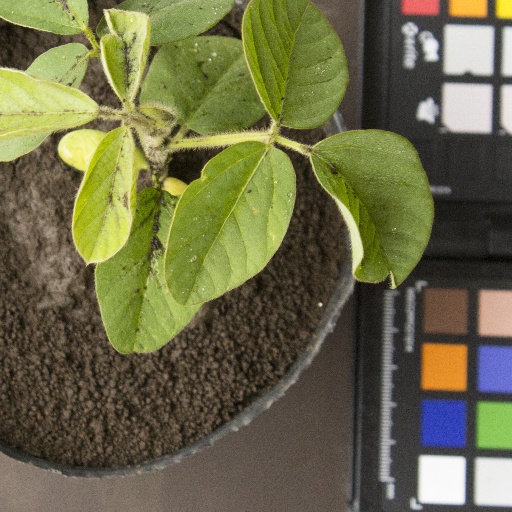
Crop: soybean